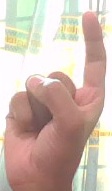
ASL sign: Z